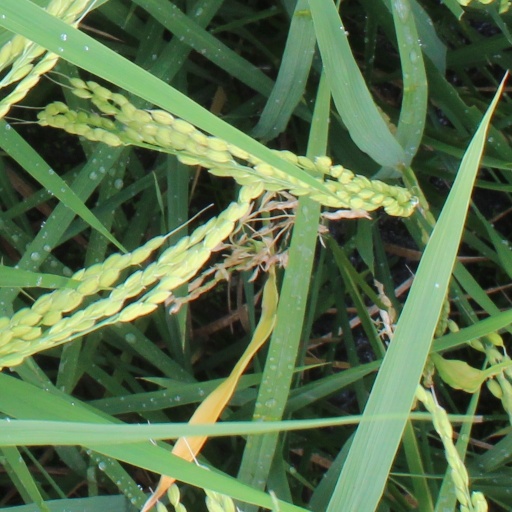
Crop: rice